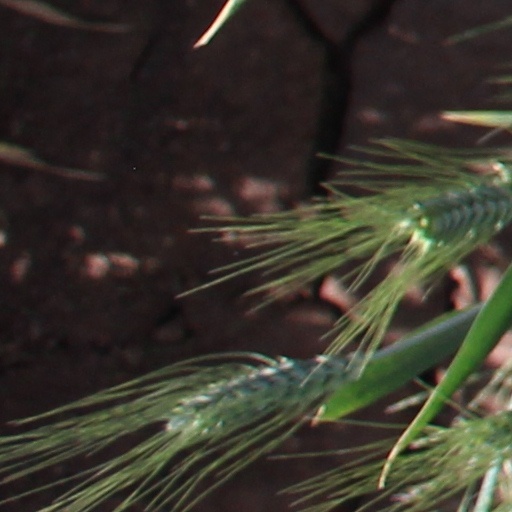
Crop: wheat